Thee (1981 film)

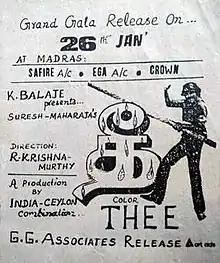
Theatrical release poster

Thee is a 1981 Indian Tamil-language action crime film directed R. Krishnamoorthy. The film stars Rajinikanth plays the lead role and Suman plays the role of his brother. It is a remake of the 1975 Hindi film "Deewaar", written by Salim–Javed.